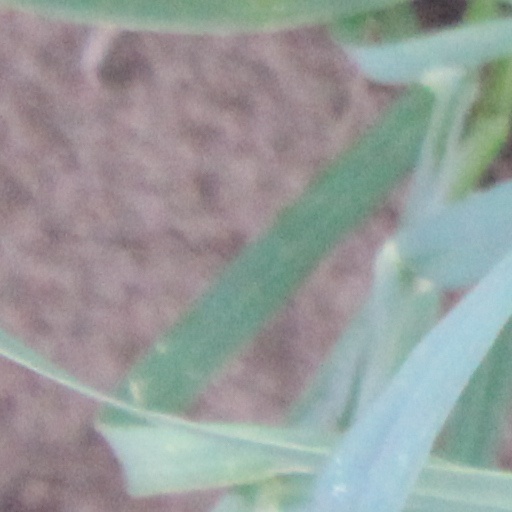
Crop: wheat